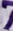
Number: 7